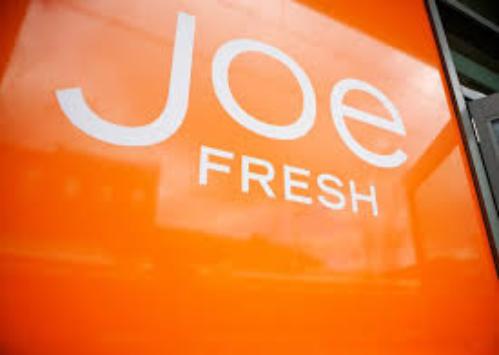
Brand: Joe Fresh
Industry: Clothes